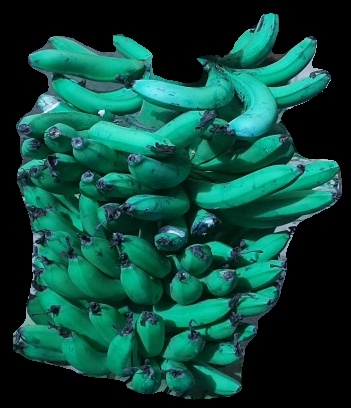
Variety: pachbale
Grade: grade3